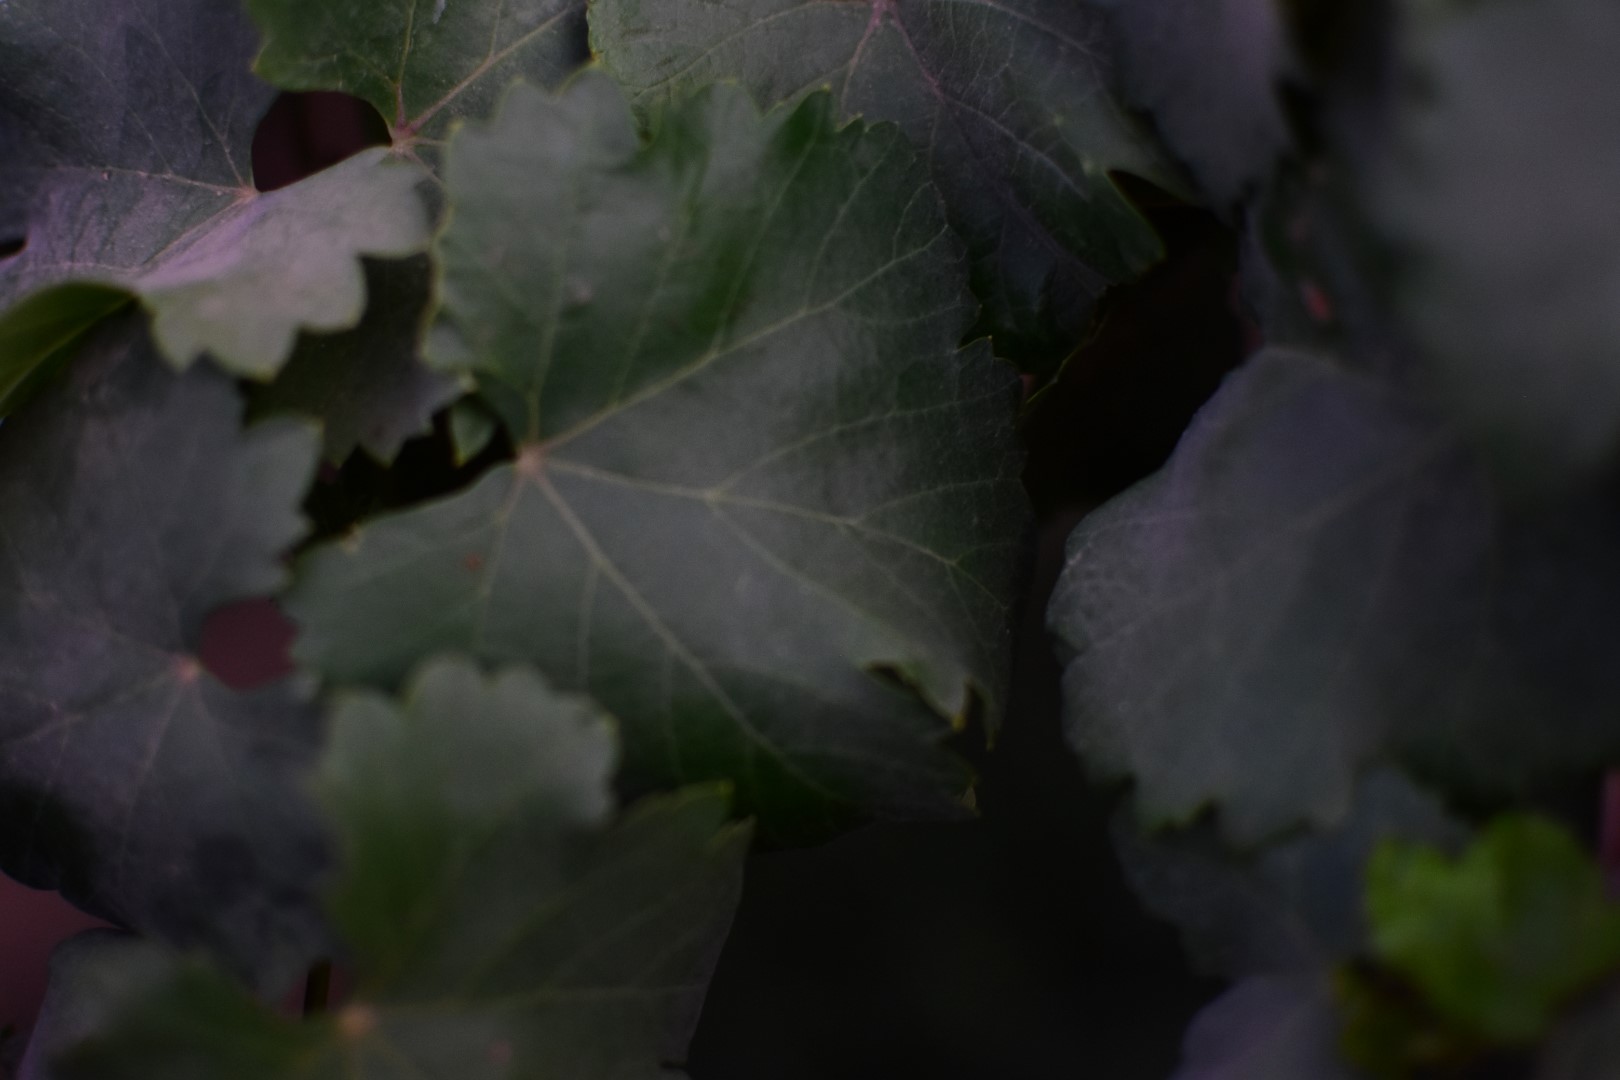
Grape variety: Shdah